Aranmanai Kili (TV series)

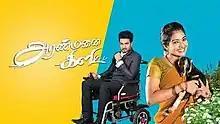

Aranmanai Kili is a 2018 Tamil-language drama television series starring Monisha Arshak, Surya Darshan, Pragathi, Neelima Rani, Gayathri Yuvraaj, Santhosh and Gayathri Priya. The show is produced by TRM Sri Barati Associate. It started airing on 24 September 2018 on Vijay TV. The serial was stopped due to the COVID-19 pandemic from 27 March 2020 for 462 episodes. It is dubbed into Telugu as Mahallo Kokila.